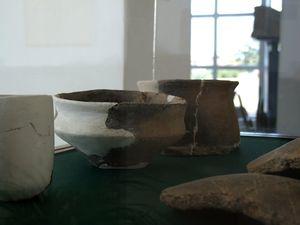
La Culture de Hamangia est une civilisation du Néolithique moyen, qui s'est développée au cinquième millénaire avant notre ère sur la côte ouest de la mer Noire, autour des bouches du Danube et du Tyras, dans les actuelles régions du Boudjak, de la Dobrogée et de la Ludogorie, entre le cours inférieur du Dniestr dans l'actuelle Ukraine, et la partie orientale des monts Haemos dans l'actuelle Bulgarie. Son nom provient du site de Baia-Hamangia, découvert en 1952 sur les rives du liman Golovitsa en Roumanie.